Quasi-fibration

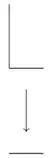

The following is a direct consequence of the alternative definition of a fibration using the homotopy fibre: